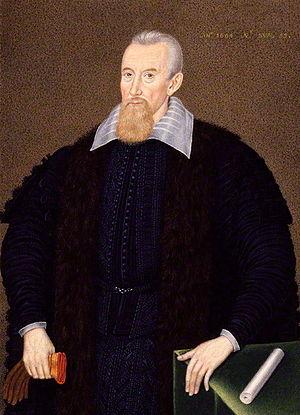
Le Master of the Rolls est le troisième plus important juge du Royaume-Uni, après le Président de la Cour Suprême du Royaume-Uni et le Lord Chief Justice. À ce titre, il préside la section civile de la Cour d'appel. Le Master of the Rolls connu le plus ancien remonte à 1286, mais il est probable qu'il y en ait eu plus tôt.